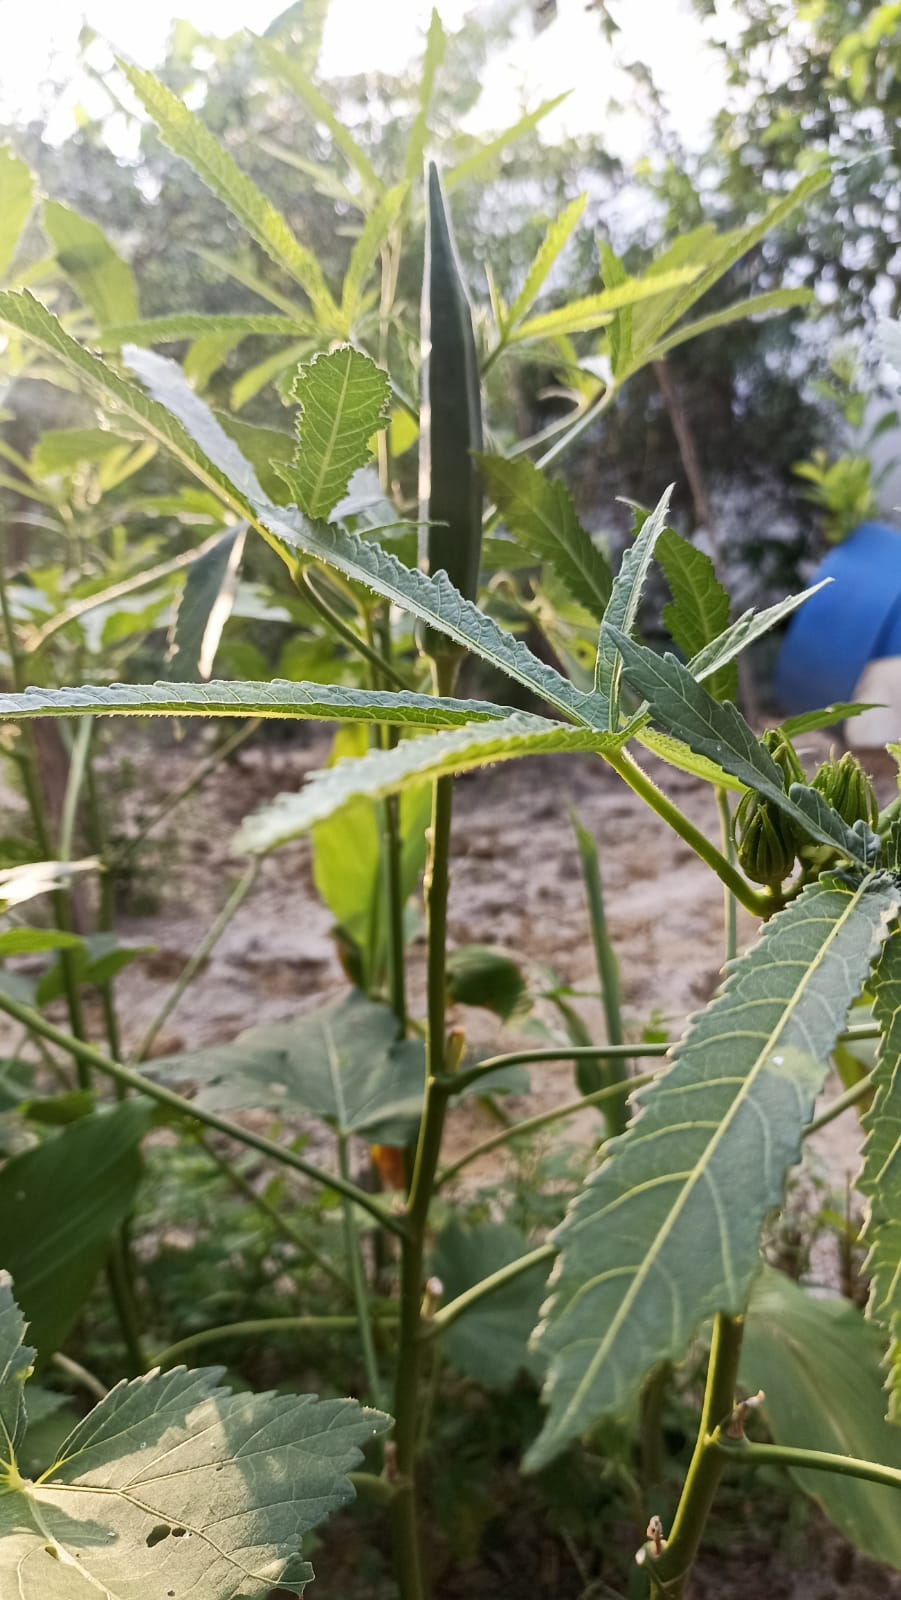
Label: Mature